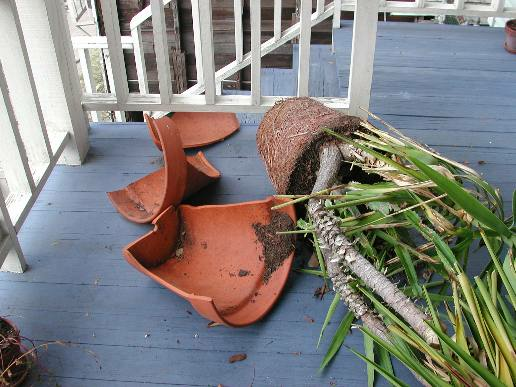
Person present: No